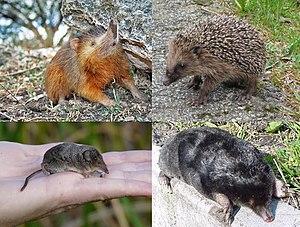
Les Eulipotyphla, ou Eulipotyphles en français, sont un clade de mammifères laurasiathériens qui se nourrissent surtout d'insectes et d'autres petits invertébrés. Certaines taupes, musaraignes et hérissons font partie de ce groupe.